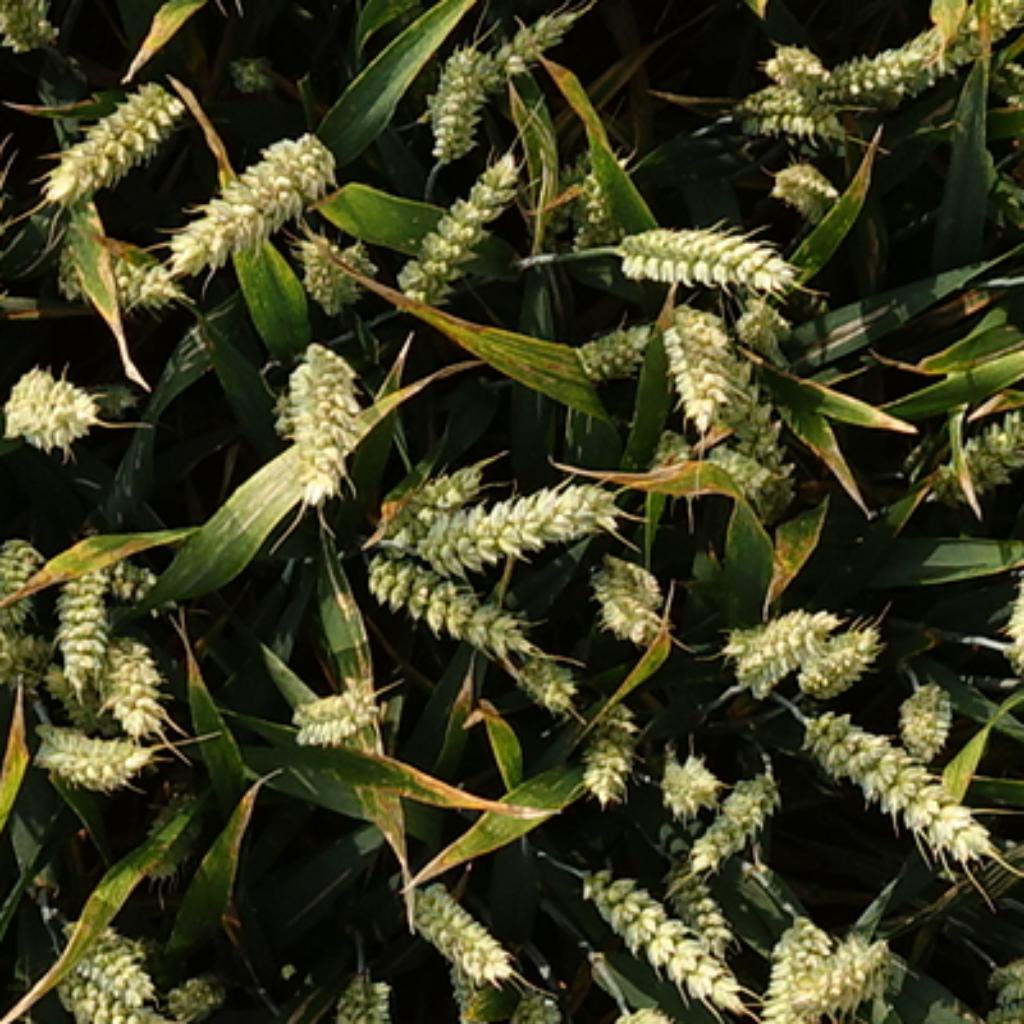
Country: France
Location: VSC
Wheat development stage: Filling - Ripening